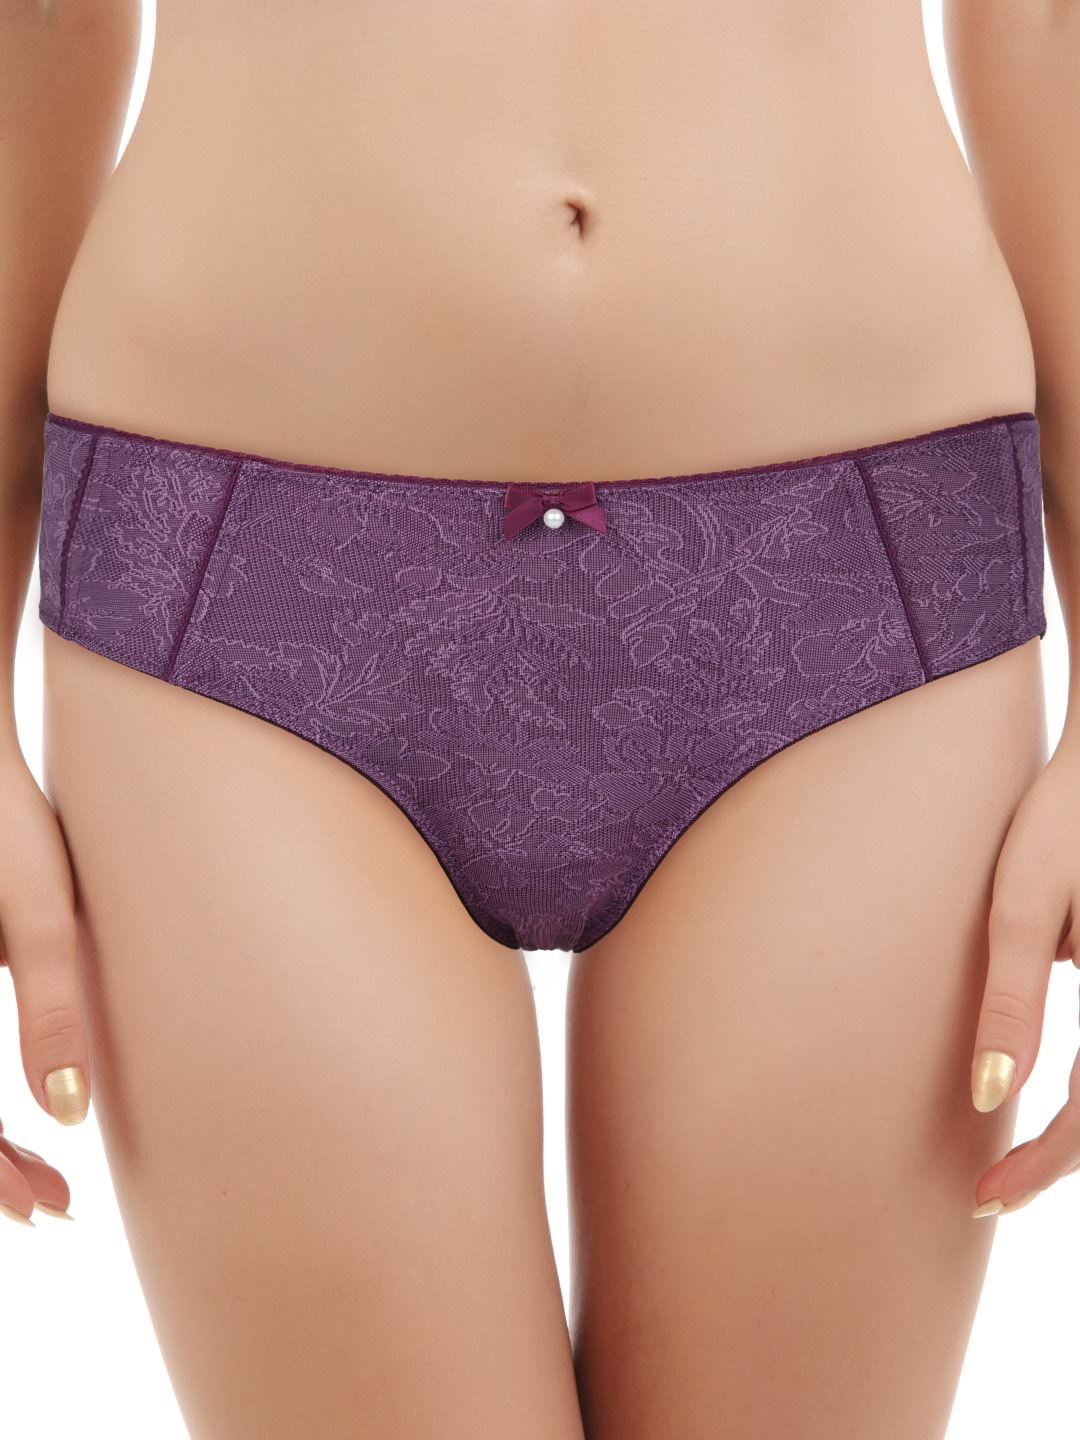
Amante Women Purple Lace Briefs QCREJ PGDR01
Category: Apparel / Innerwear / Briefs
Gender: Women
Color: Purple
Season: Summer 2017
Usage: Casual